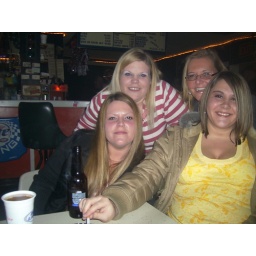
Danielle is in the red and white strips and Ciara black Jacket and Annie yellow shirt Shannon in the back with Glasses